Edward James Olmos

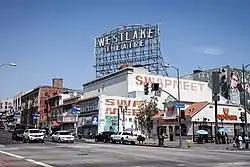
Westlake Theatre building, side wall mural of Jaime Escalante and Edward James Olmos

In 1967, Olmos – as Eddie James (vocals, keyboards) – formed the bluesy psyche rock band that would become "Pacific Ocean", who the following year released their self-titled, only LP.